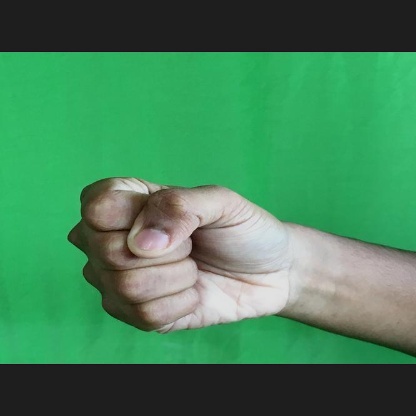
Mudra: Mushti